Church of Our Lady of Guadalupe (Puerto Vallarta)

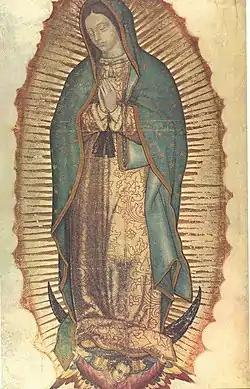
Portrait image of Our Lady of Guadalupe.

The Church of Our Lady of Guadalupe in Puerto Vallarta is a Catholic place of worship dedicated to the patroness saint of Mexico, Our Lady of Guadalupe. A patron saint is the designated protector of a society, church or place and is venerated as an intercessor before God. Pope Pious XII acclaimed our Lady of Guadalupe "Empress of the Americas" in 1945 and she is a symbol of Mexican culture and its liberation. According to Mexican religious tradition she is the mother of God and humanity. It is through her interaction with Juan Diego that Catholicism began in Mexico, providing a new era of religious belief whose roots lay in the Aztec polytheistic culture and belief in the Aztec mother goddess Tonantzin. It was in the sixteenth century that the growth of the cult of Our Lady of Guadalupe began, and the creation of poems and sermons honouring her, and the first artistic interpretations of her image were created expressing a new cultural idiom for Mexico. Her feast day lies on 12 December and is a commemoration of the date in 1531 that she first appeared to Juan Diego. Our Lady of Guadalupe offered a different style of devotion, "She didn't say, go to church or say the rosary" instead she proclaimed that if followers "love me, trust me and believe in me" she will respond.